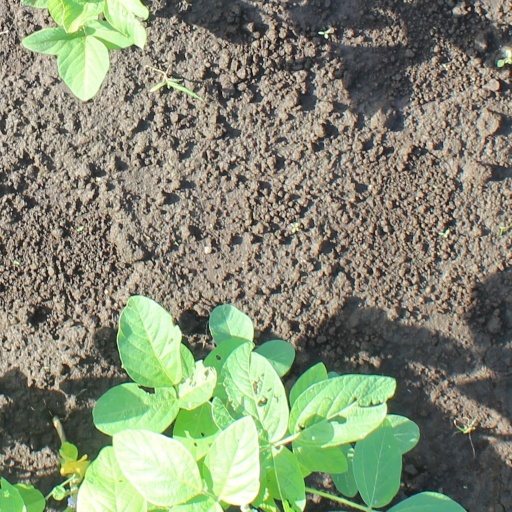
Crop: soybean